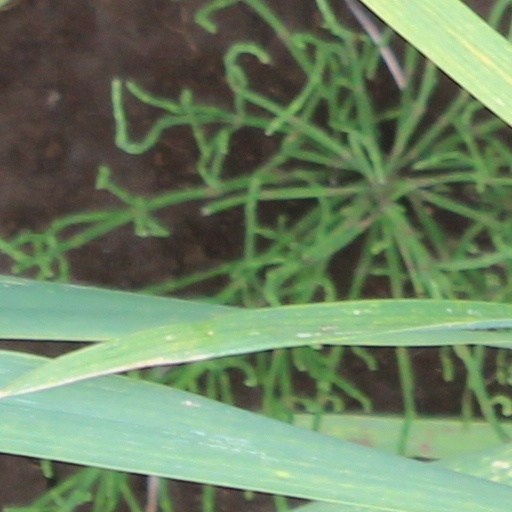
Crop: wheat